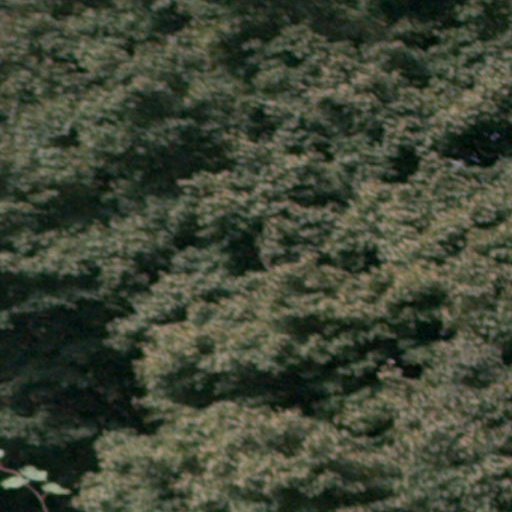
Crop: cassava